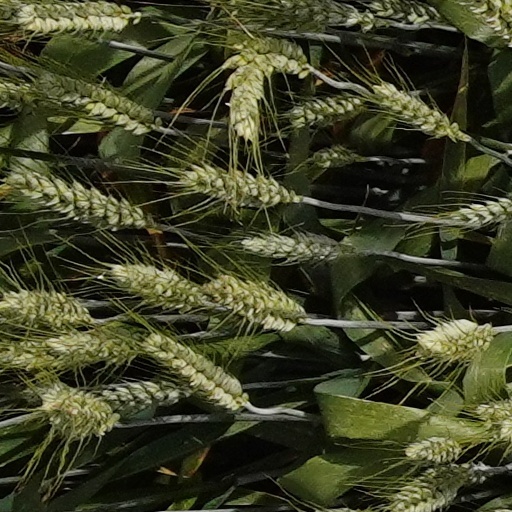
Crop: wheat